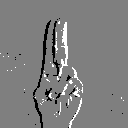
ASL letter: u